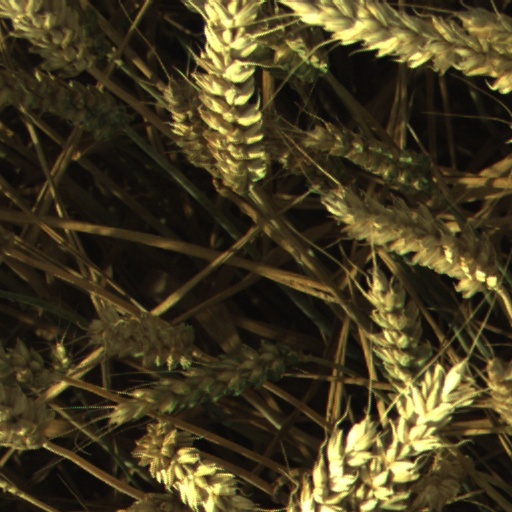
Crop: wheat